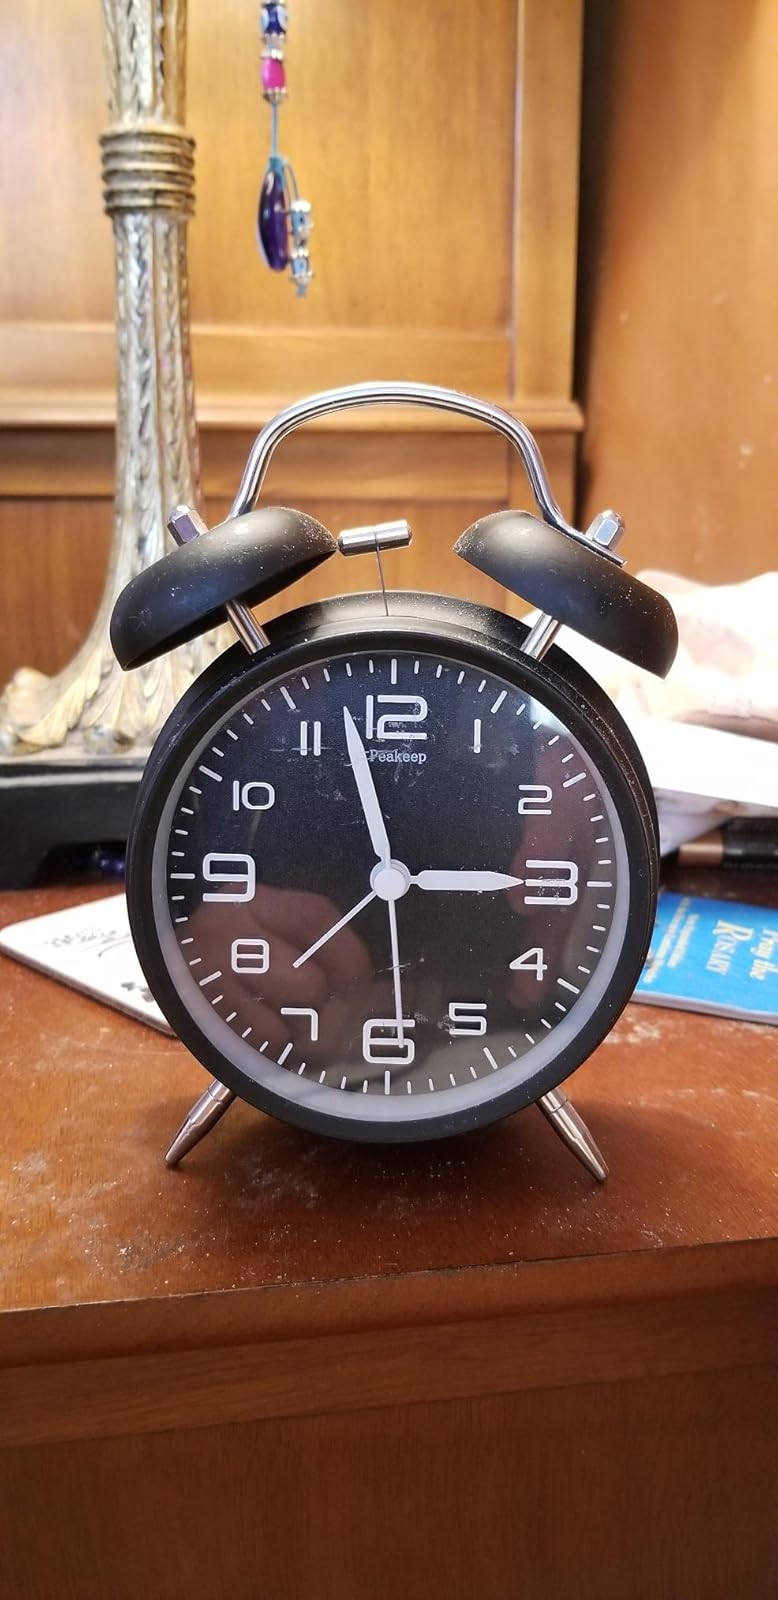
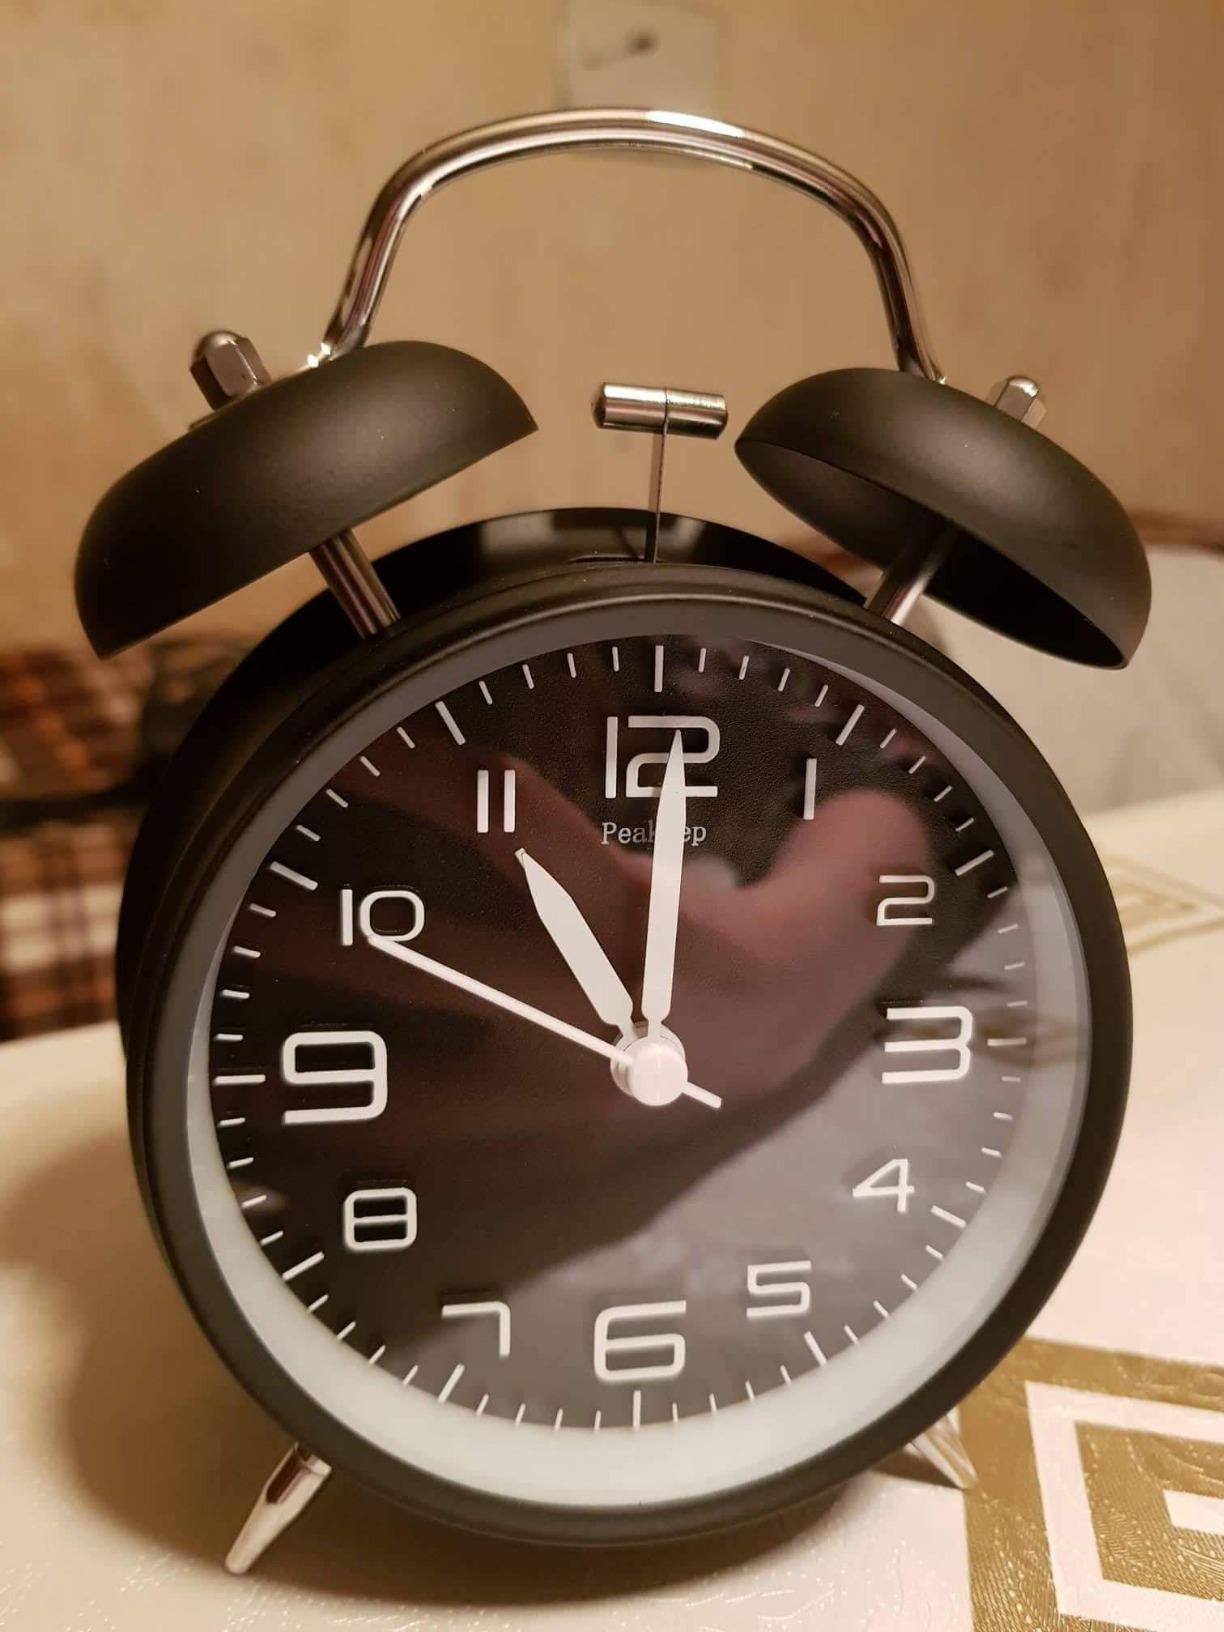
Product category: clock
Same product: yes